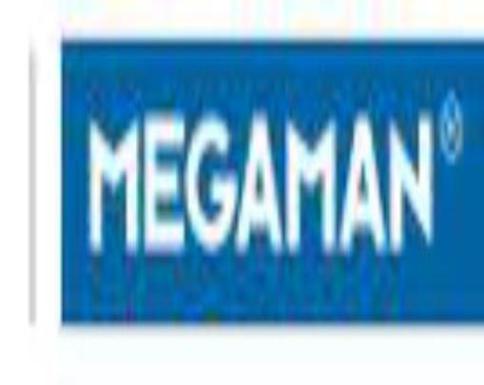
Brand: manjiamei
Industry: Necessities